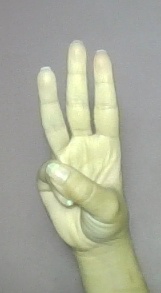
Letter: thaa